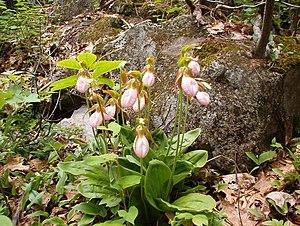
Cypridedium acaule prisent au printemps 2007 près de la ville de québec dans la province de Québec, Cananda